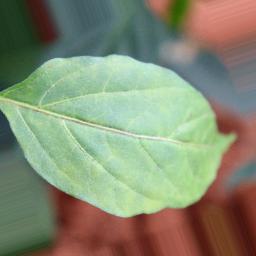
Label: healthy